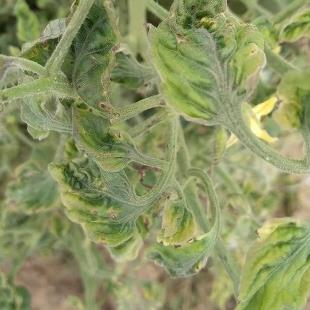
Crop: Tomato
Condition: virosis-d